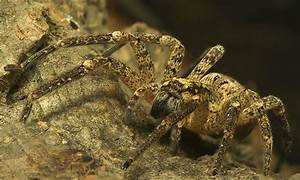
Label: spider